Malcolm Rifkind

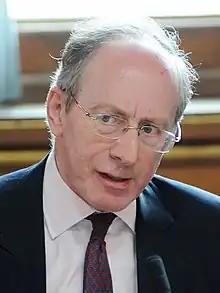
Rifkind in 2011

Sir Malcolm Leslie Rifkind (born 21 June 1946) is a British politician who served in the cabinets of Margaret Thatcher and John Major from 1986 to 1997, and most recently as chair of the Intelligence and Security Committee of Parliament from 2010 to 2015. He is also known for his advocacy of a pro-European stance within his party's policies.